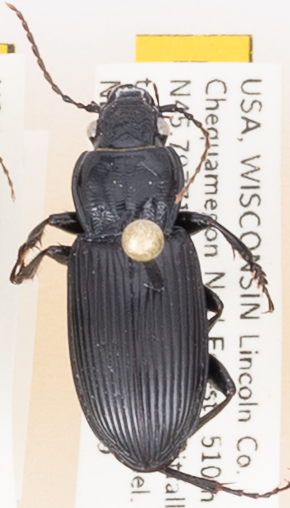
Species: Pterostichus melanarius melanarius
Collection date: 2018-05-29
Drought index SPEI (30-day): -1.77
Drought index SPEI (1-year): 0.044
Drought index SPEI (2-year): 1.77